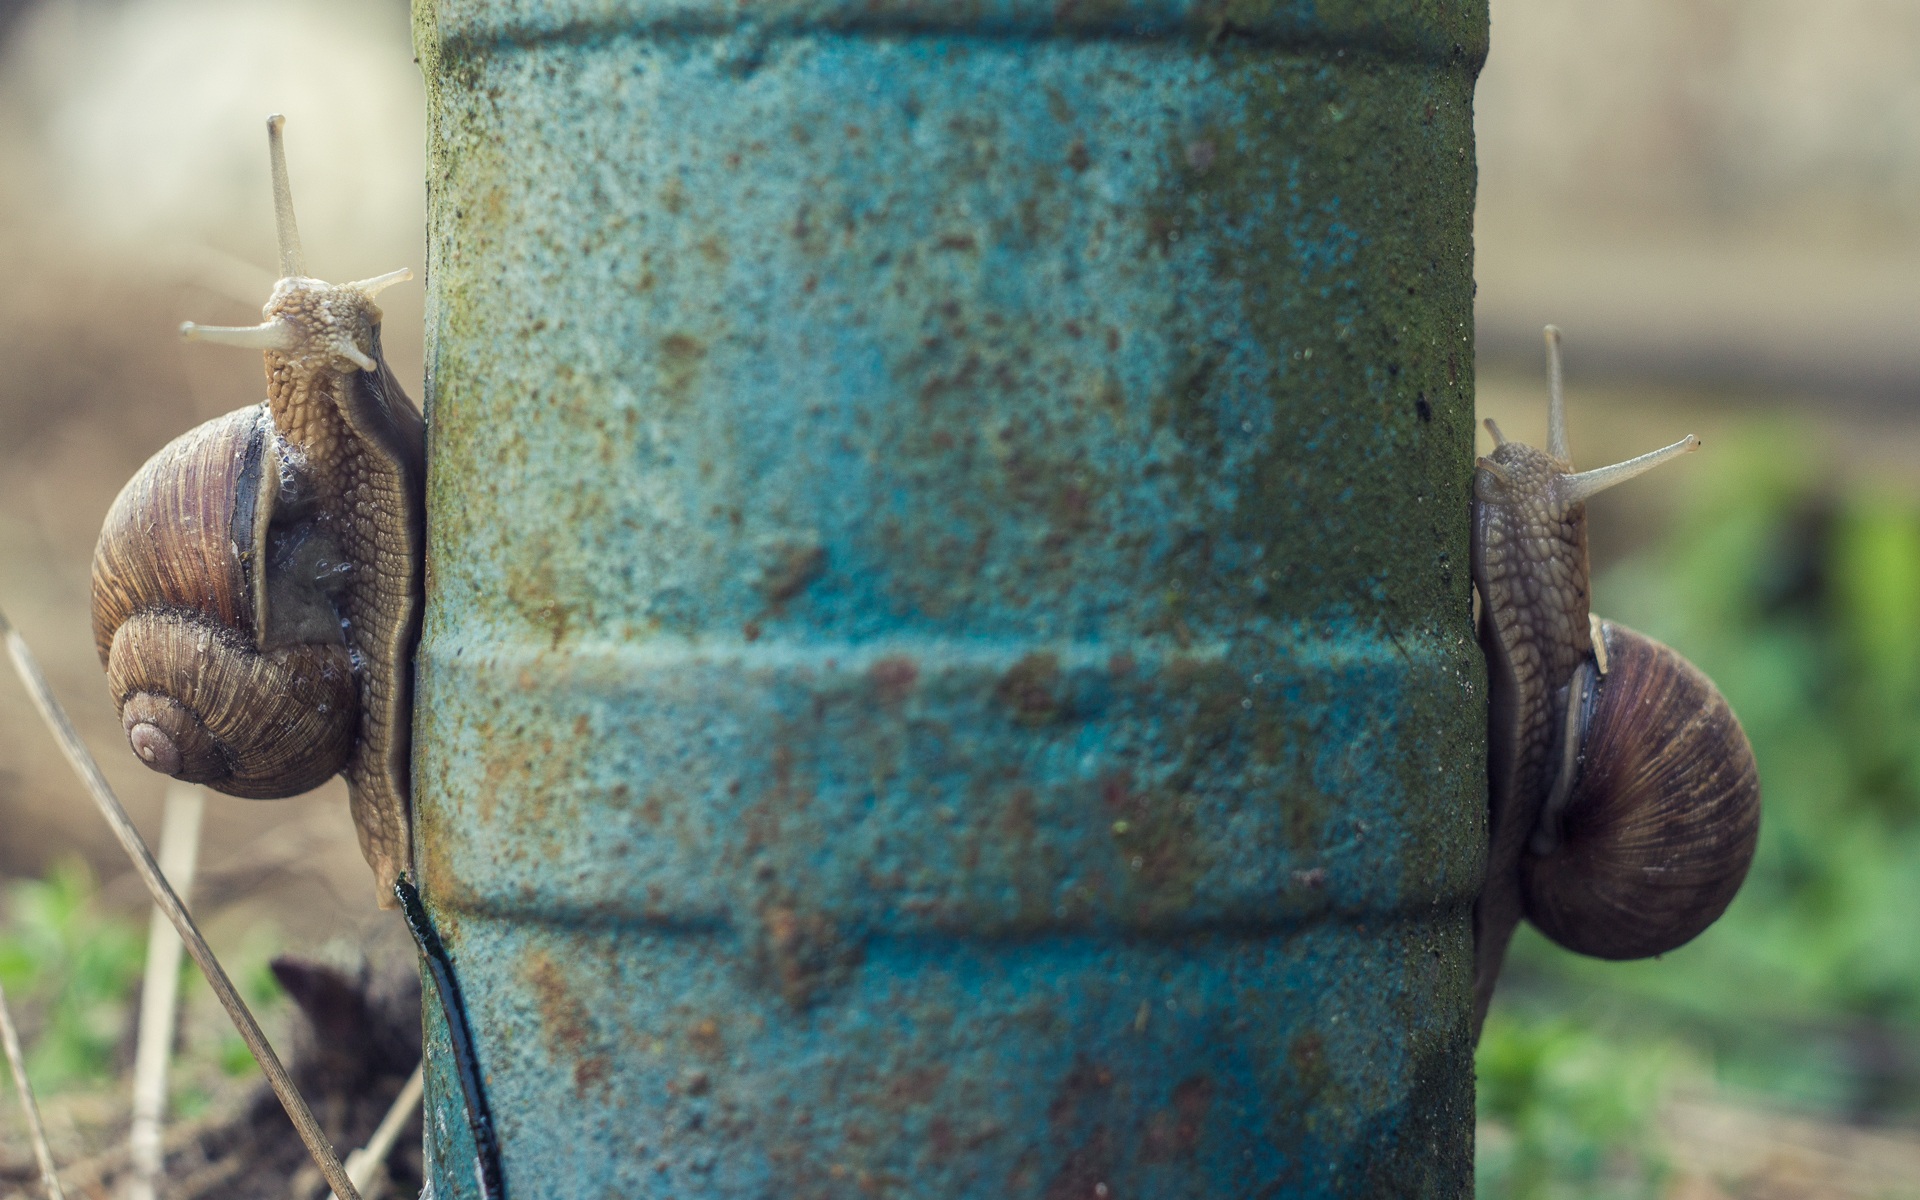
green, soil, animals, snails, the pump, man made object